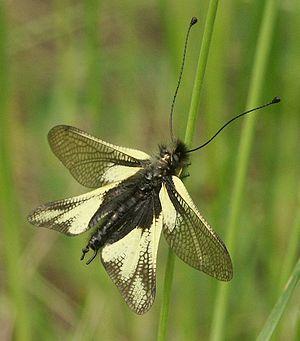
La réserve naturelle nationale du Bois du Parc est une réserve naturelle nationale située dans le département de l'Yonne. Créée en 1979, elle s'étend sur 45 ha et son intérêt provient de ses falaises encaissées dans un important massif corallien d’âge jurassique.
Libelloides coccajus, l’ascalaphe soufré, est une espèce d'insectes névroptères de la famille des ascalaphidés.